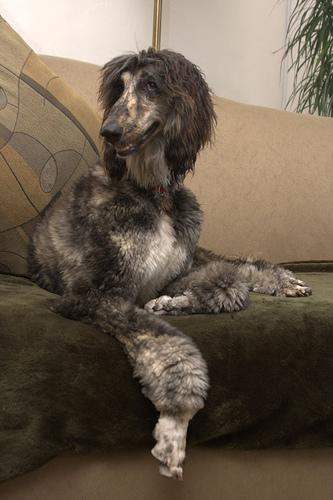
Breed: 222-n000013-Afghan_hound